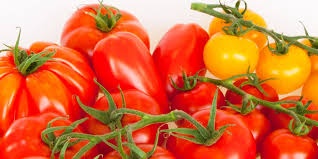
Label: tomato